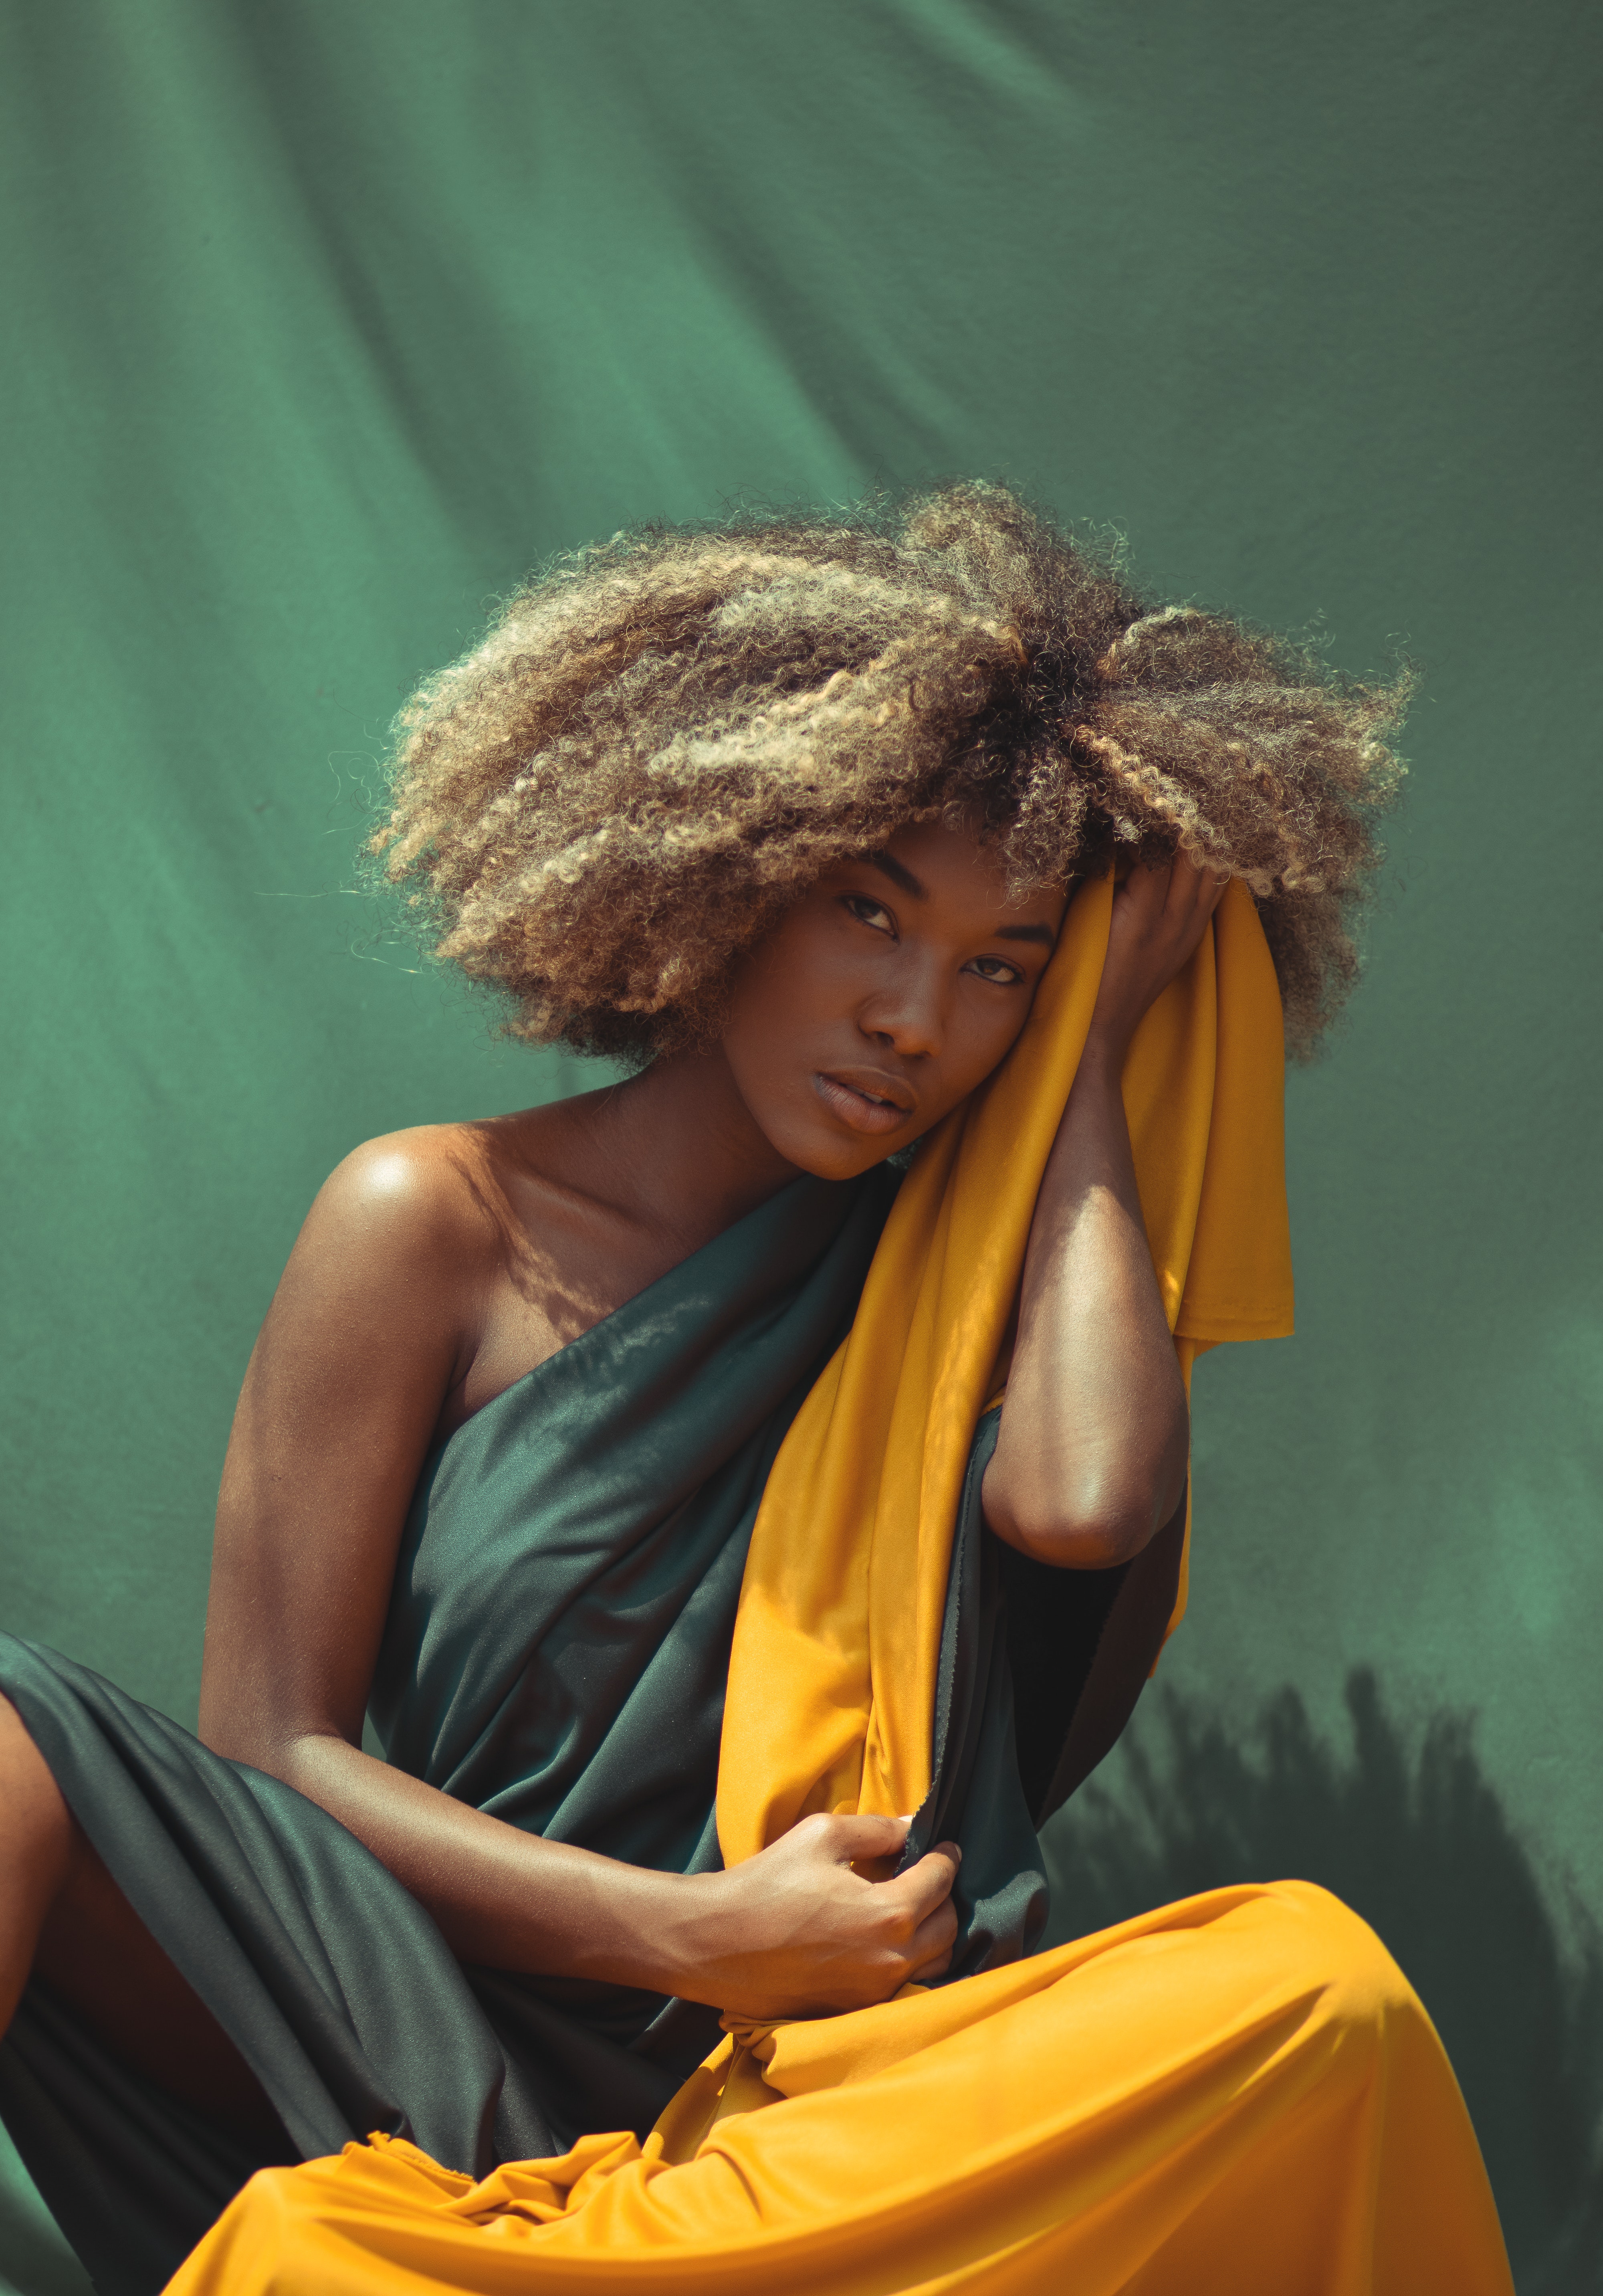
woman, People in nature, happy, grass, people, flash photography, fashion design, beauty, event, human leg, leisure, fun, landscape, sitting, thigh, fashion accessory, jewellery, abdomen, tradition, monk, entertainment, photo shoot